Nevill Coghill (VC)

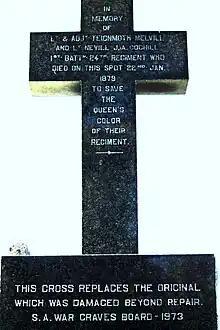
Memorial to Coghill and Melvill

Coghill was twenty-six years old and a lieutenant in the 1st Battalion, 24th Regiment of Foot (2nd Warwickshires), British Army, during the Anglo-Zulu War, when the following deed took place for which he was awarded the VC. He was an orderly officer to Colonel R. T. Glyn, who regarded him as his favourite officer and the son he never had.